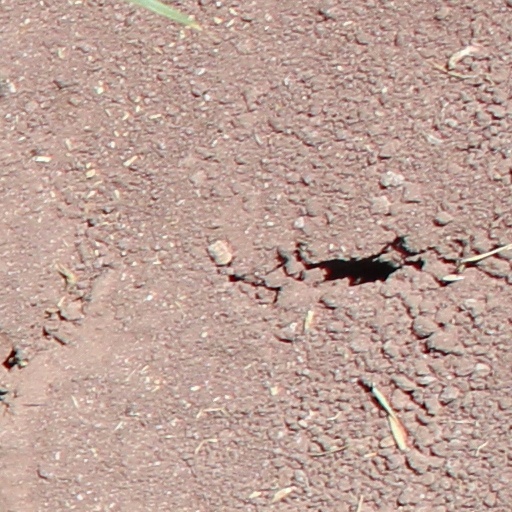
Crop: wheat